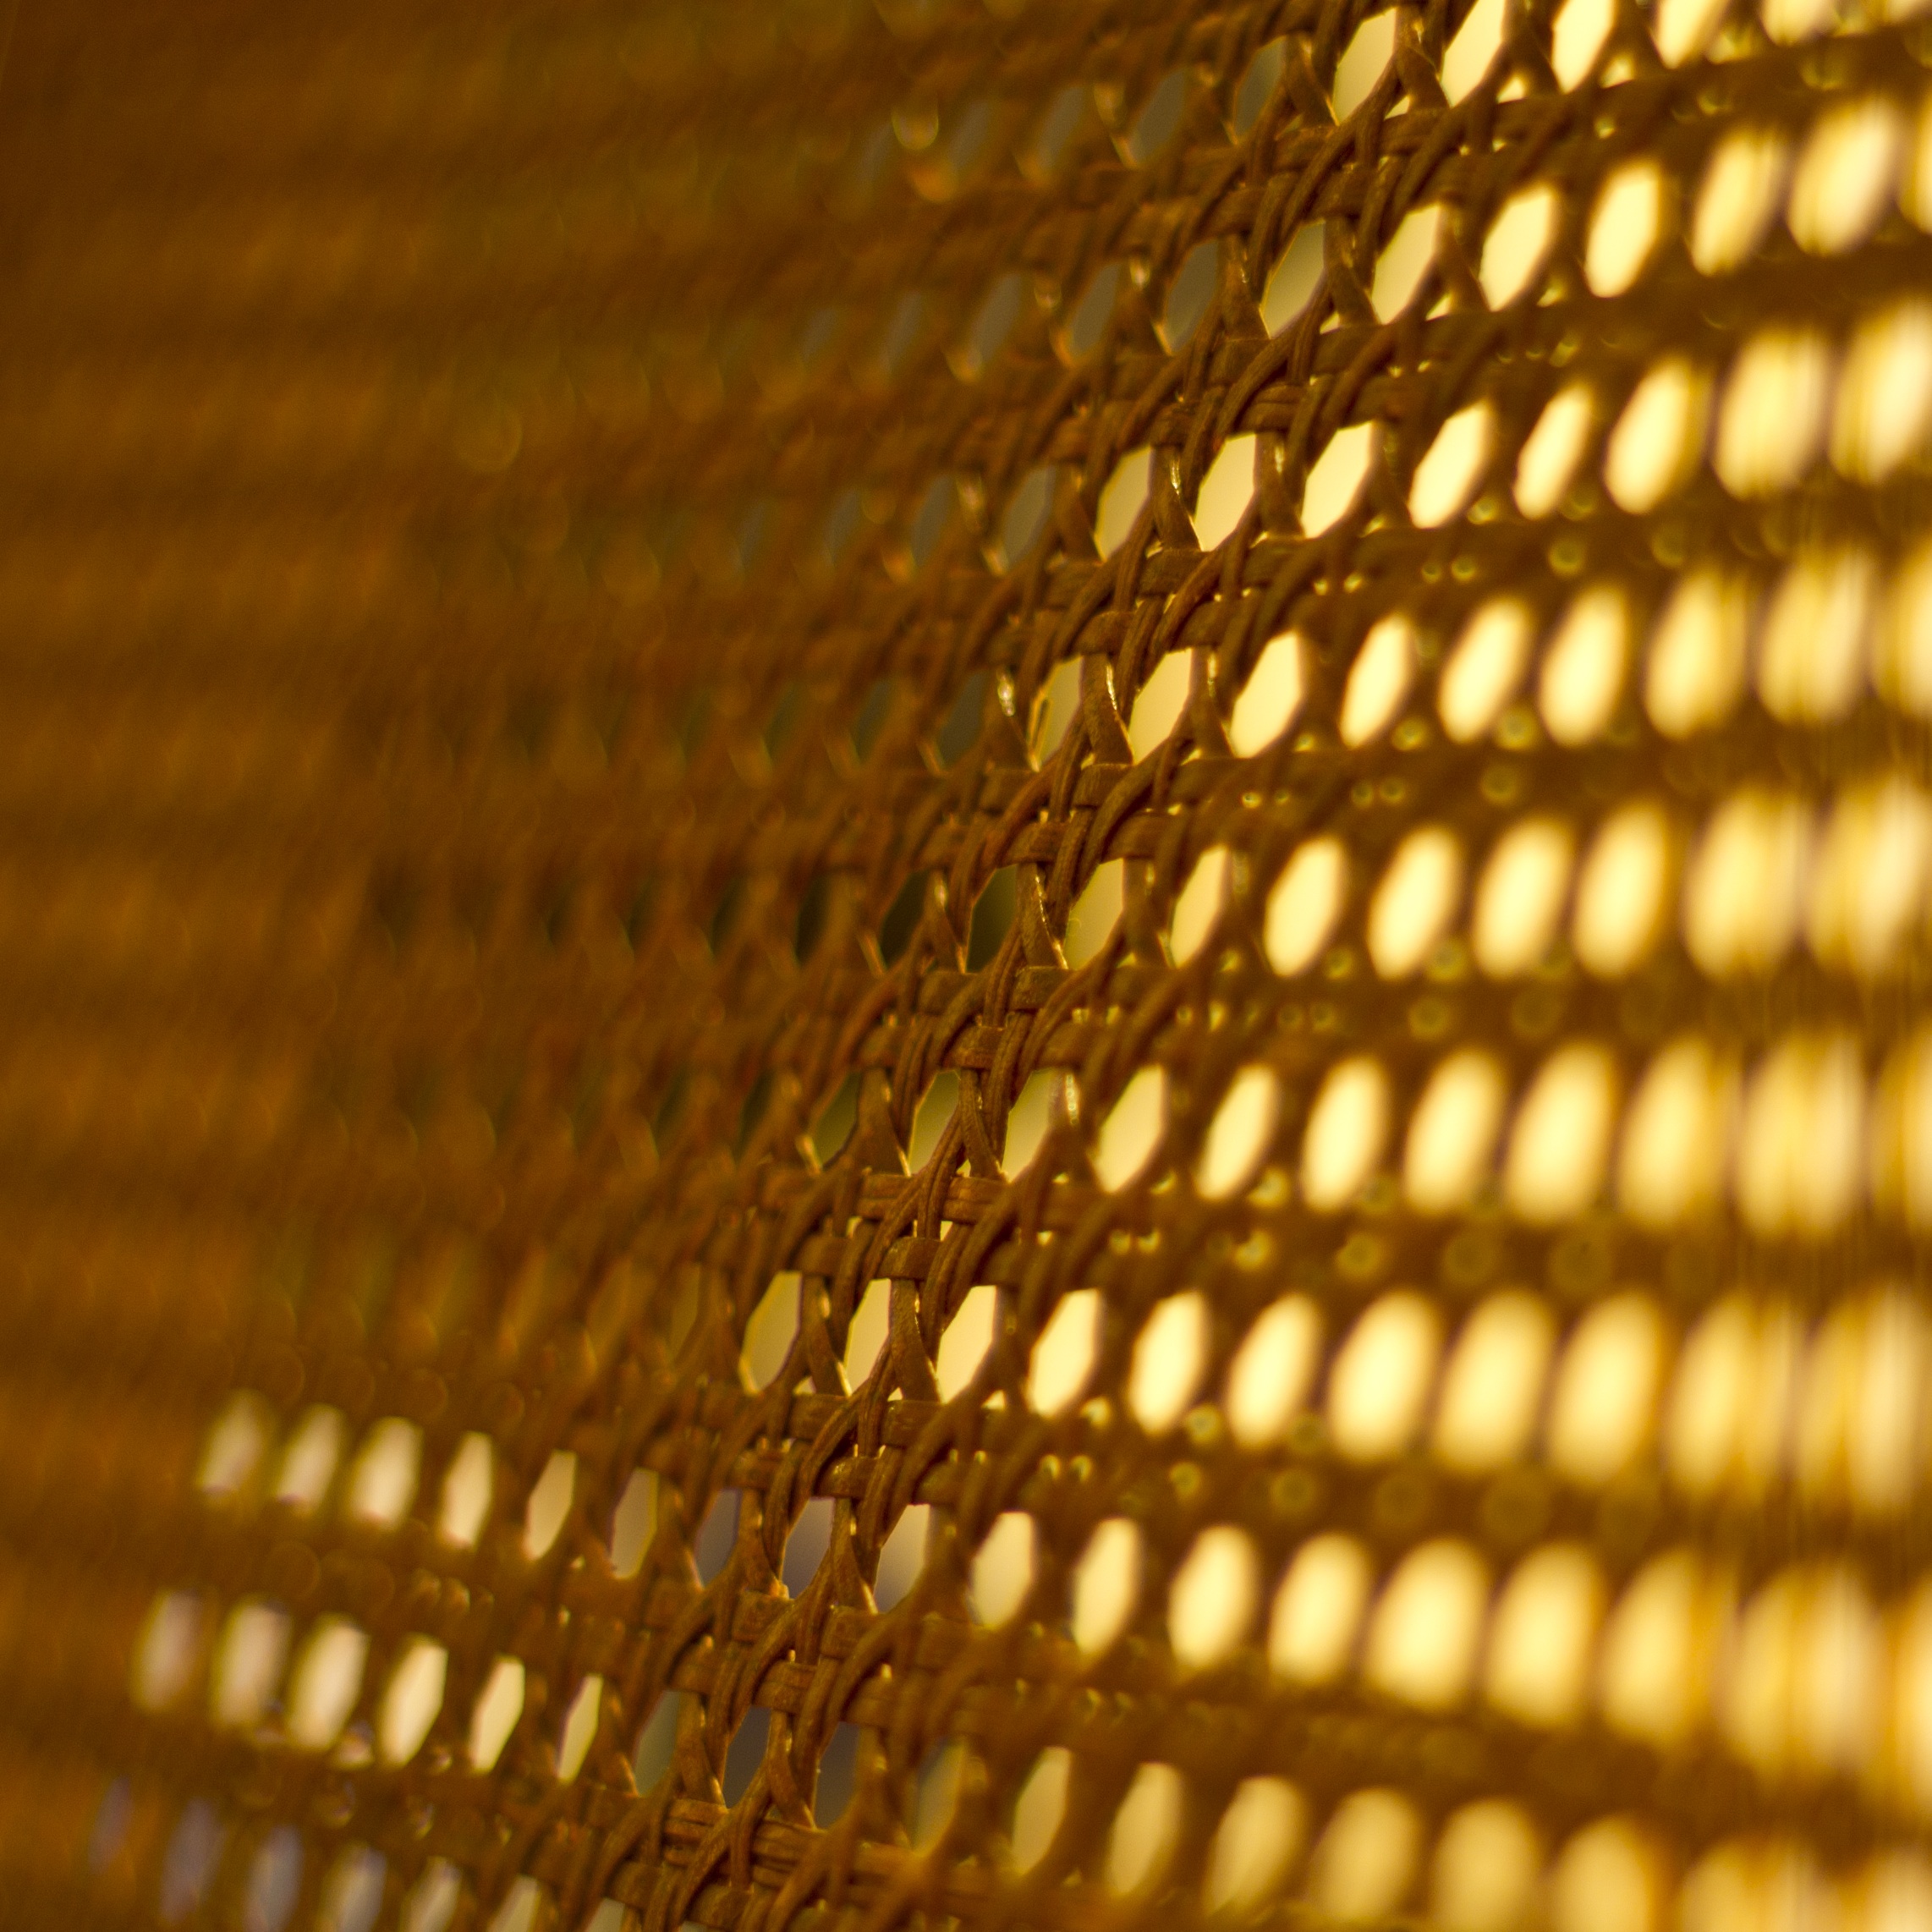
light, wood, sunlight, texture, leaf, chair, pattern, line, brown, furniture, yellow, agriculture, material, circle, wicker, close up, background, gold, design, armchair, shape, macro photography, grass family, window covering